Andrey Semyonov-Tyan-Shansky

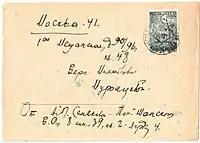
Cover sent by Andrey Petrovich Semyonov-Tyan-Shansky in 1938.

Semyonov-Tyan-Shansky was the son of the famous explorer Pyotr Semyonov-Tyan-Shansky and was born in St. Petersburg where he graduated from the 8th St. Petersburg gymnasium in 1885. At home he was trained in music and illustration. He could also speak Latin. He then joined the St. Petersburg University. Apart from his father, he was influenced by N. A. Severtsov and the entomologist August Feodorovitsh Morawitz (1837–1897). In 1888 and 1889 he traveled to the Trans-Caspian and Turkestan regions in search of insects, then in 1890 became a curator of entomology at the Imperial Academy of Sciences. He worked at the museum only until 1896 and then worked at his home. He studied mainly the Hymenoptera and Dermaptera. Citations of this author most frequently bear the Germanized spelling Semenov-Tian-Shanskij (e.g. ). He also took an interest in the poetry of Pushkin, the protection of nature, and a range of other subjects. He lost his vision at the age of 55 but continued to work, making use of his memory and assistants to help describe species, which he then transcribed. He died from pneumonia during the siege of Leningrad and his death date is uncertain, noted as 7 March or 8 April according to sources.